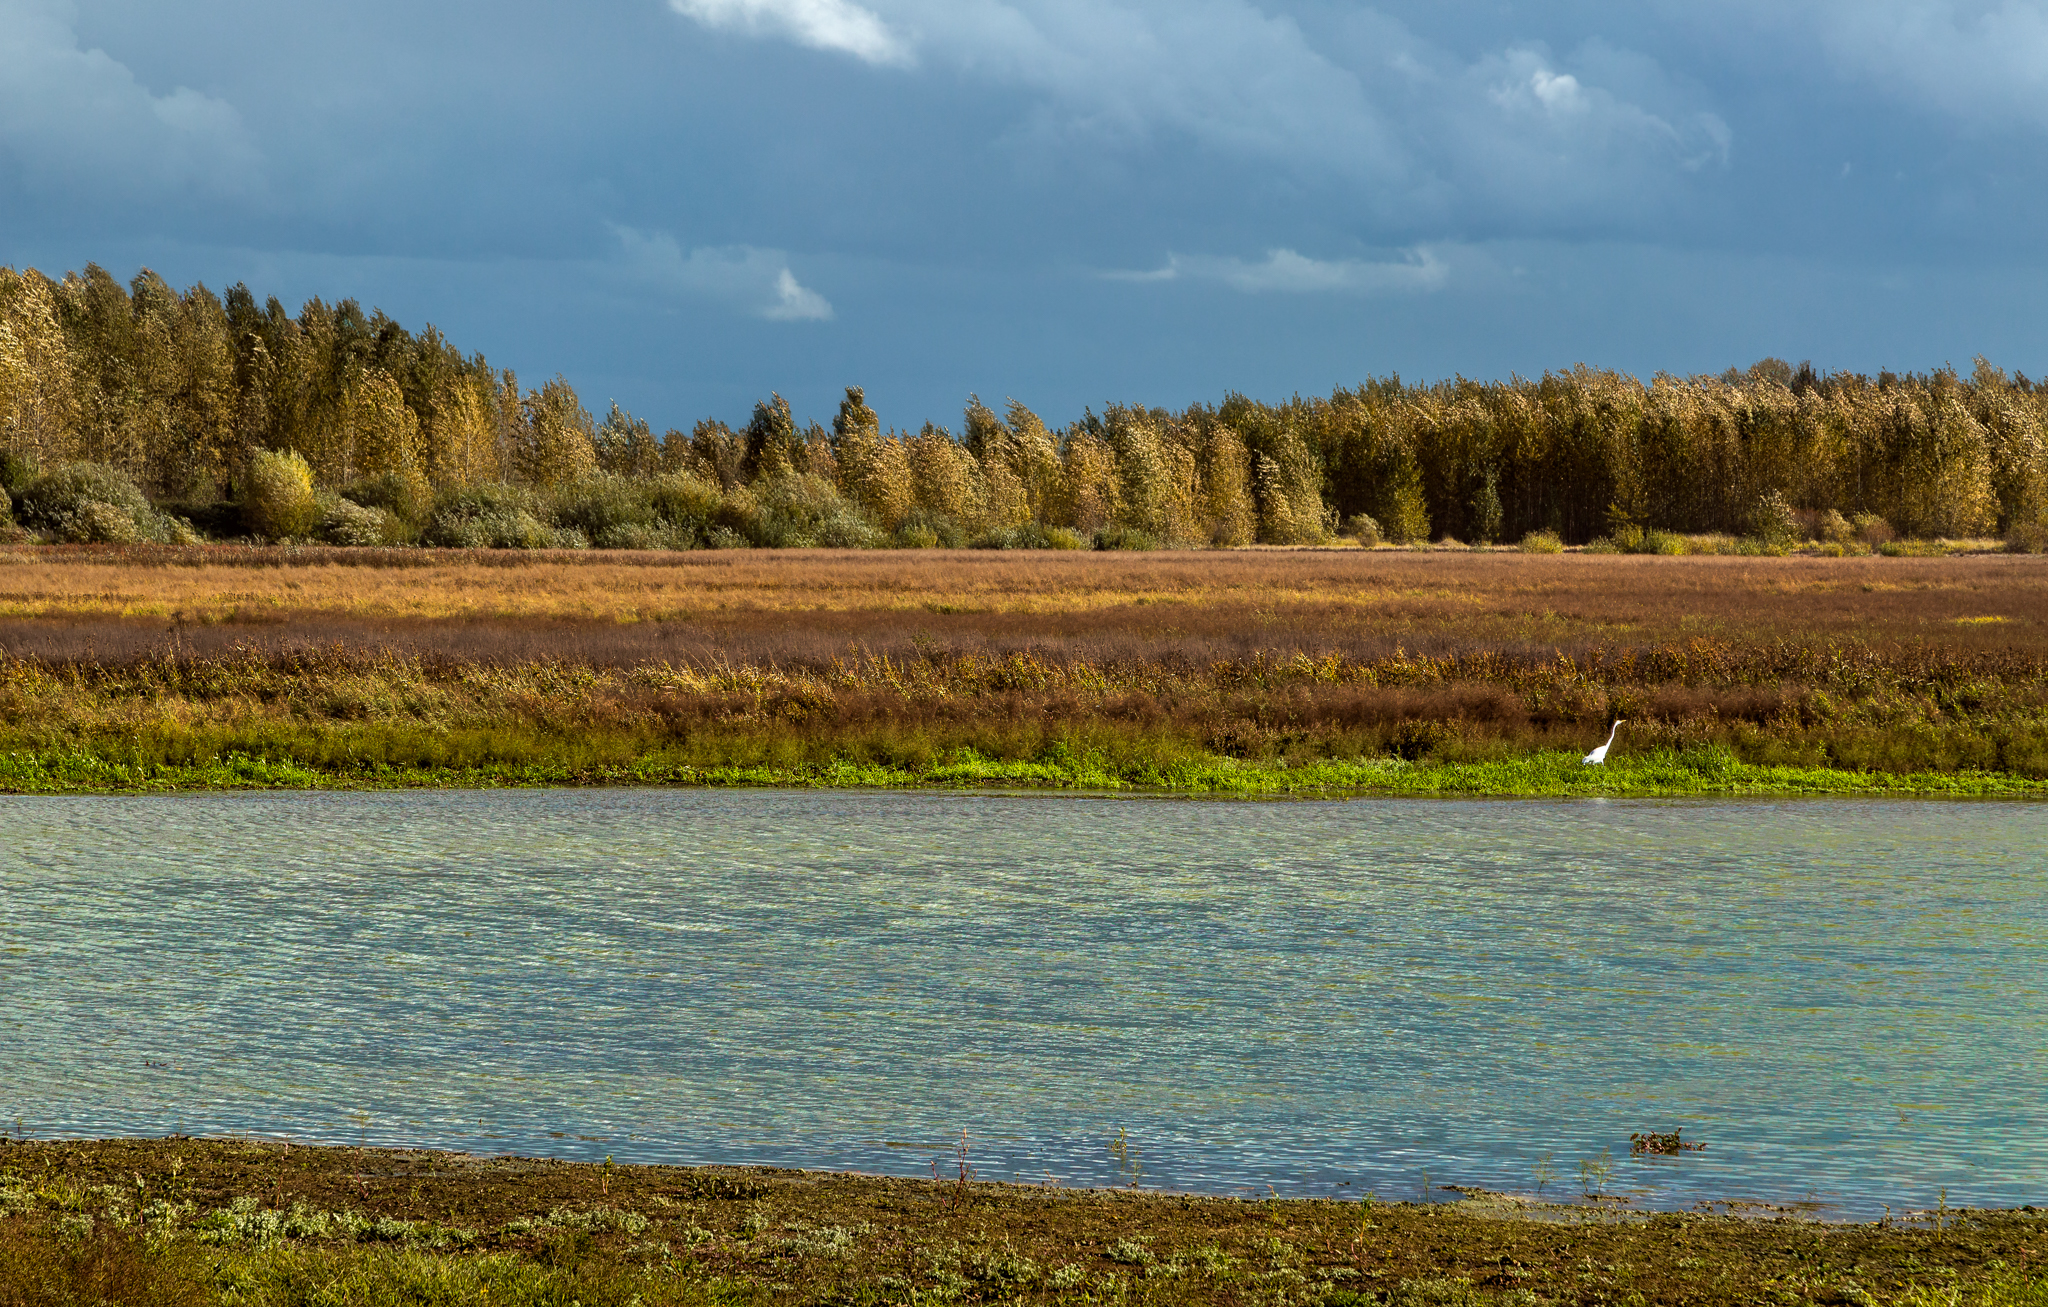
landscape, sea, tree, water, nature, grass, marsh, wetlands, wilderness, mountain, bird, cloud, meadow, sunlight, hill, shore, lake, river, pond, reflection, autumn, scenery, reservoir, body of water, clouds, fields, stormclouds, wetland, bog, habitat, egret, loch, ecosystem, oregon, willamettevalley, ankenywildliferefuge, rural area, natural environment